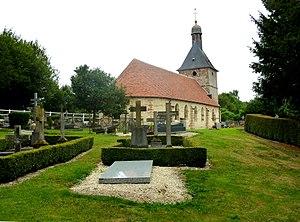
Aubry-le-Panthou P1060711 - l'église et le cimetière